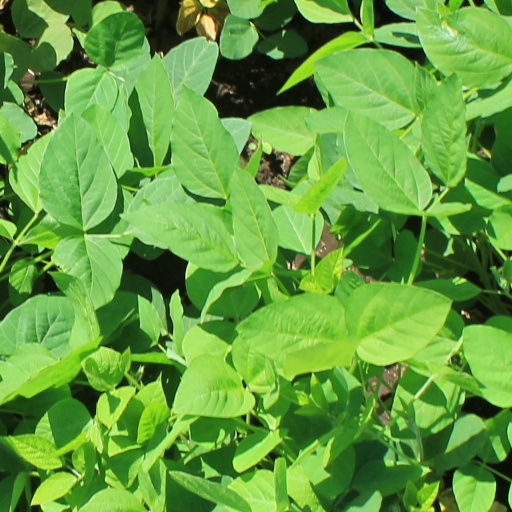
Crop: soybean